Maze (novel)

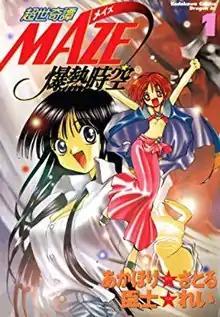
Cover of the first manga volume

is a Japanese light novel series written by Satoru Akahori and illustrated by Eiji Suganuma. The series was published by Kadokawa Shoten from July 27, 1993 to March 26, 1998. Based on "The Wonderful Wizard of Oz", the series originally began as , a manga serialized in "Comic JAM" and published by Tairiku Shobo in 1986–1988. It was illustrated by Kia Asamiya, whose debut manga series "Shinseiki Vagrants" was being serialized in Kadokawa's "Monthly Comic Comp" at the same time. The series was published in the magazine's first three issues and left unfinished due to Tairiku Shobo going bankrupt in August 1992, with all chapters being published in Movic's "side-A" in 1996. It was then serialized in Hobby Japan's "RPG Magazine" under the title from issues 1-6 in 1990. The series went on hiatus from issue 7 onward, and although there were notices of a hiatus until issue 13, it was ultimately discontinued. The illustrations were also done by Asamiya, and though some of the characters' proper nouns are different, the world view and story development are almost the same as the later "Maze" series.